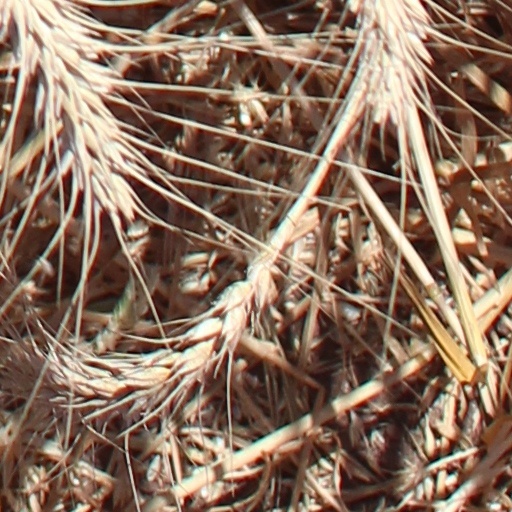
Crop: wheat